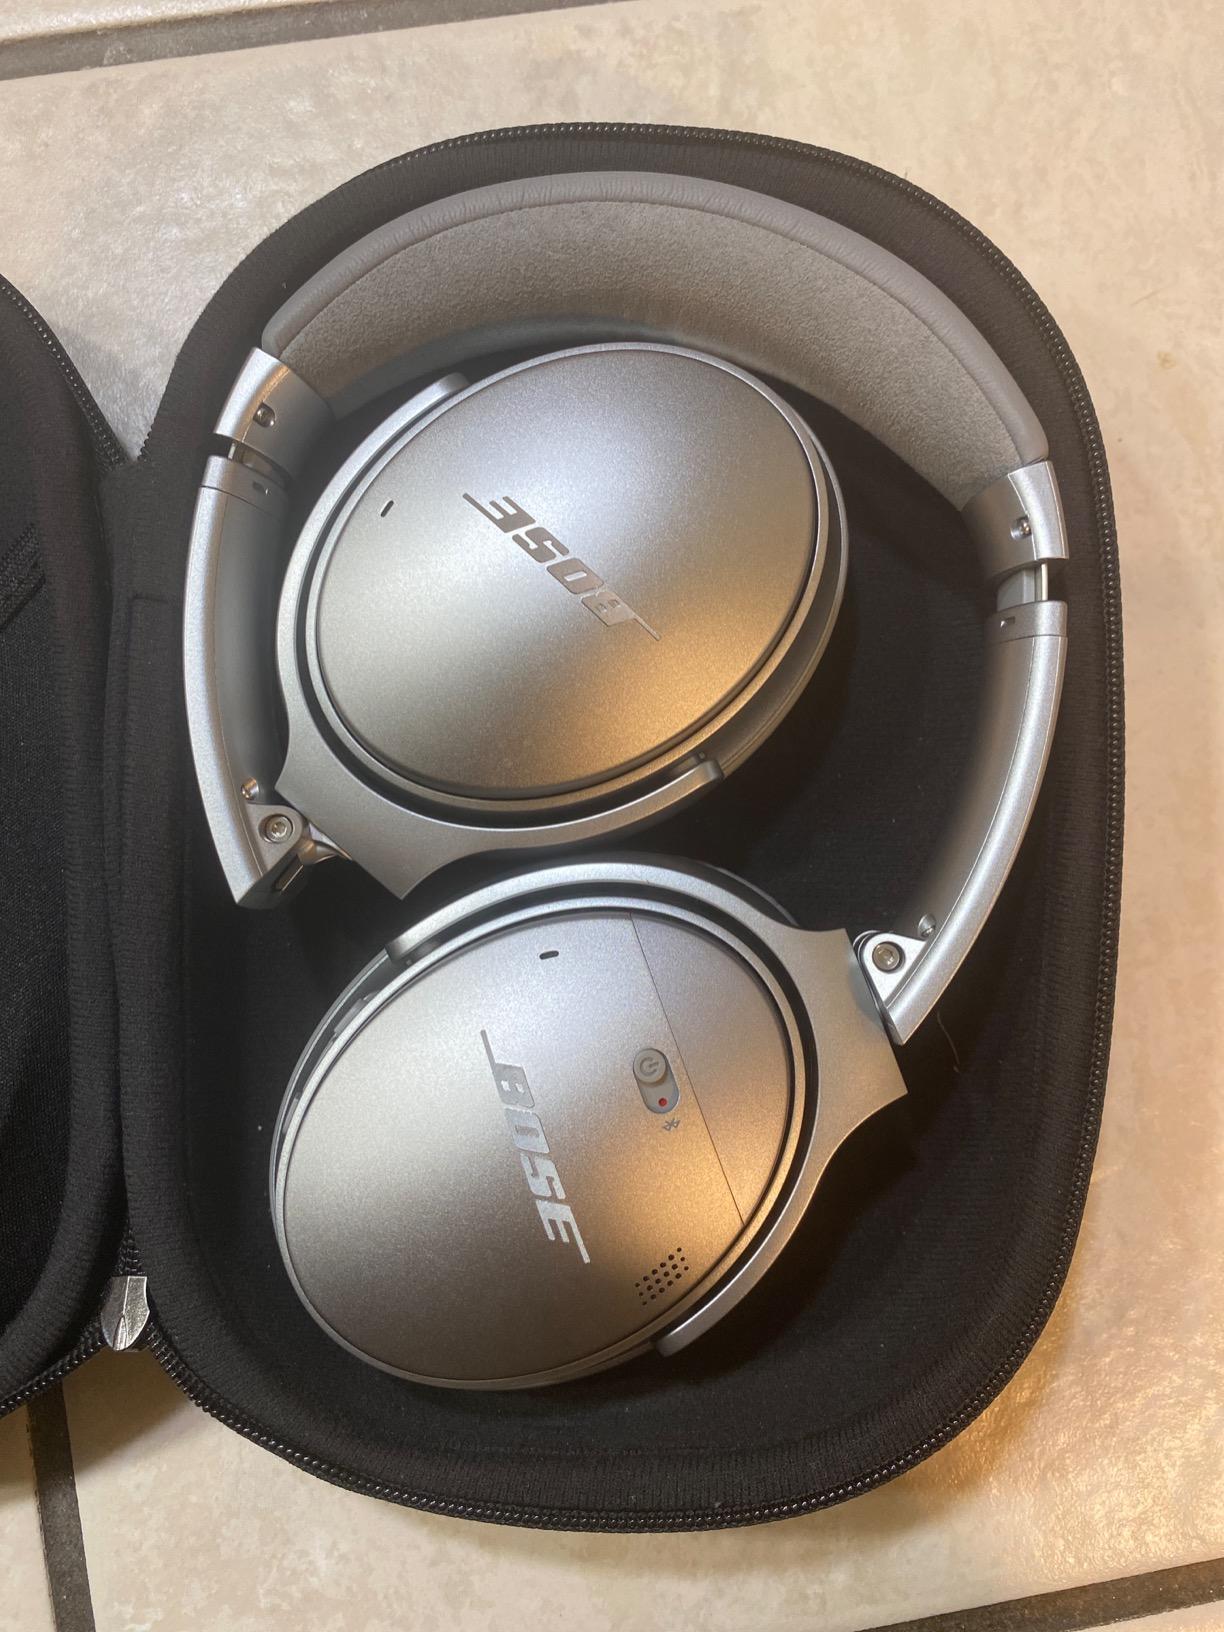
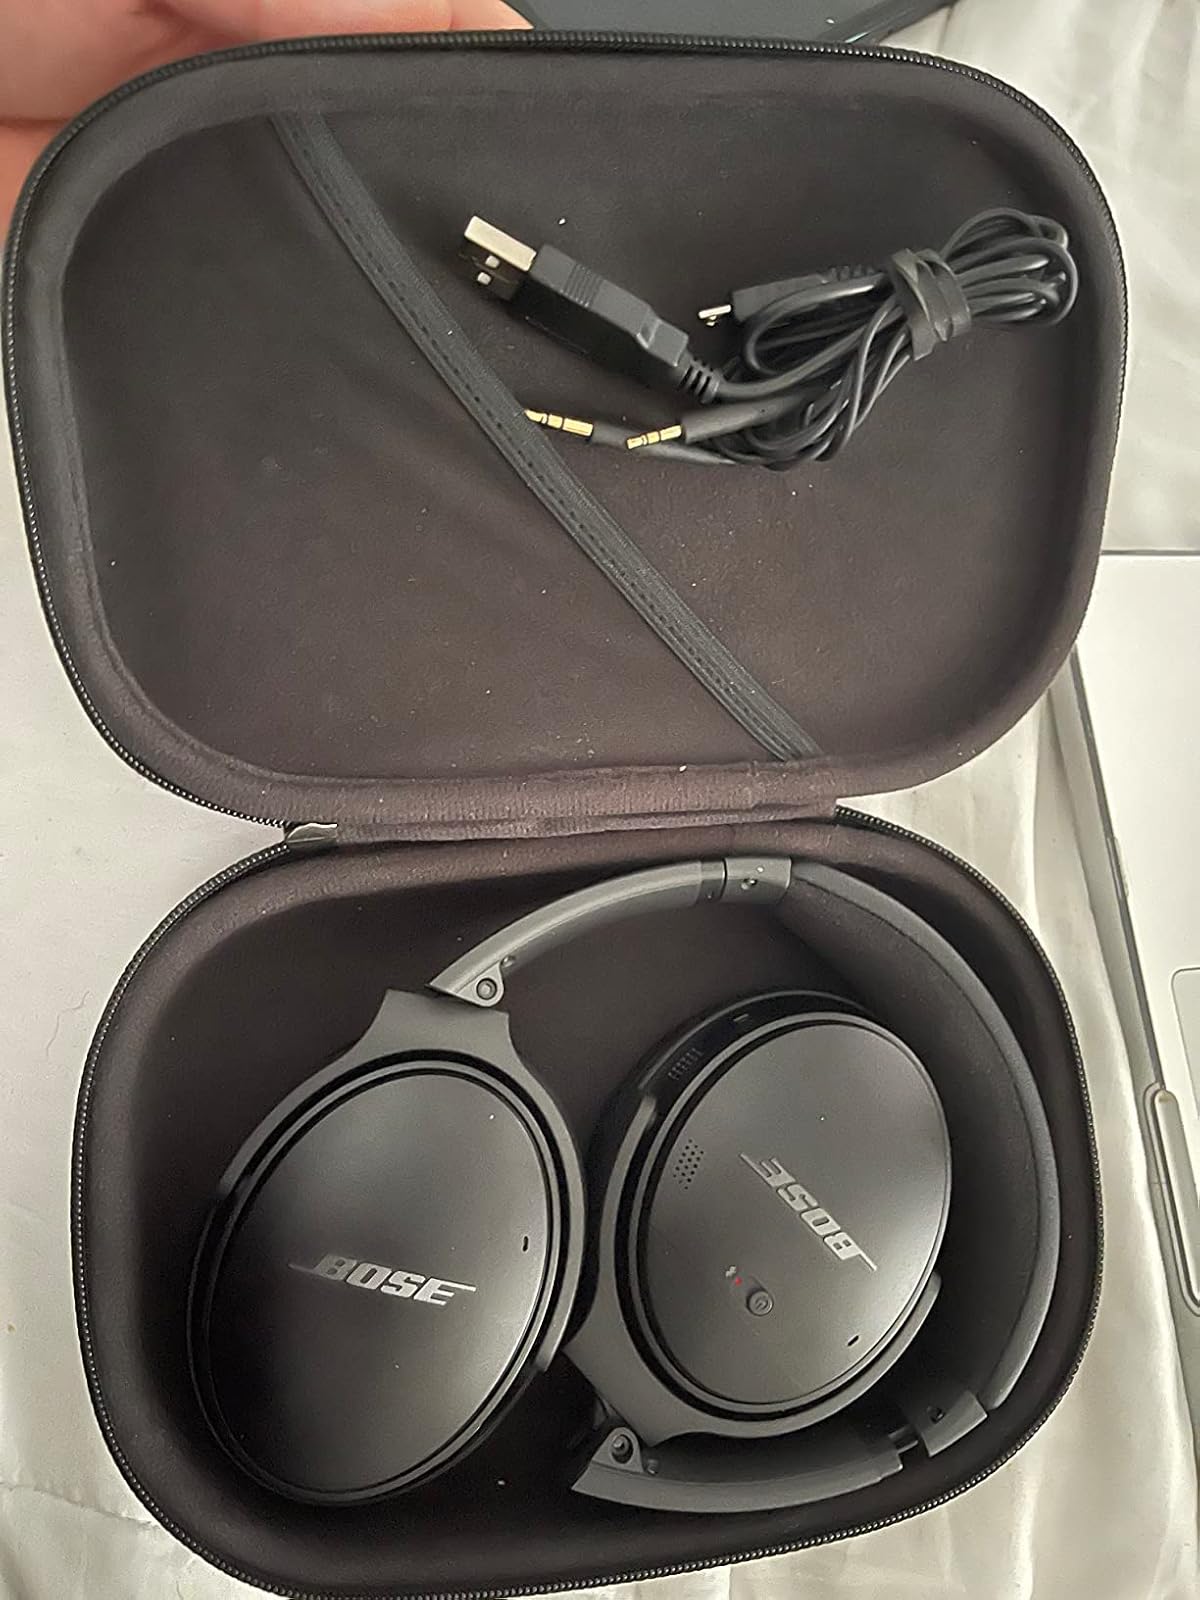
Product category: headphones
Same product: no